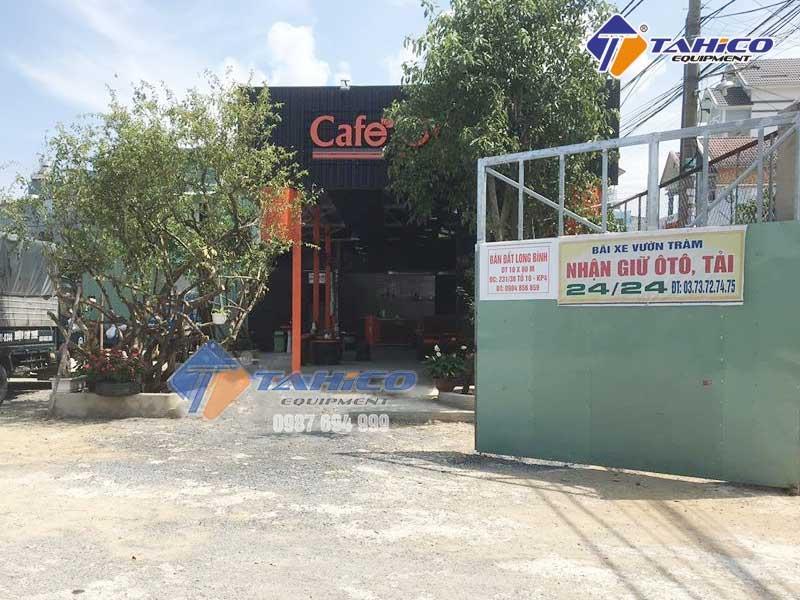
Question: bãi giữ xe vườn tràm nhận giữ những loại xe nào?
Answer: xe ô tô, xe tải